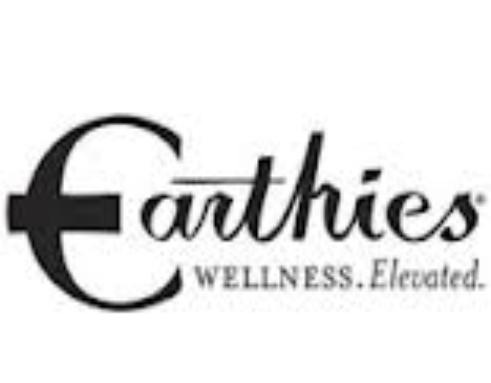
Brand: Earthies
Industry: Clothes